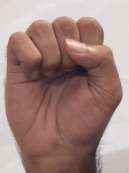
ASL sign: S